Cape Tribulation (Mars)

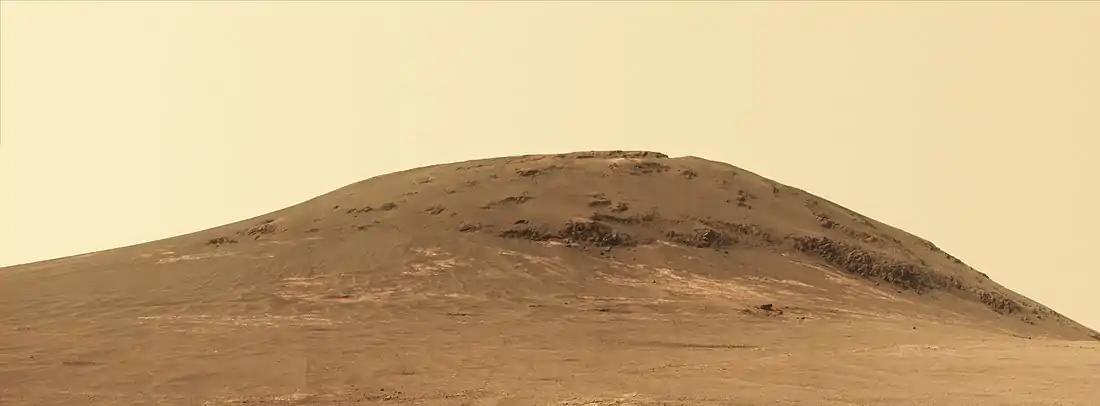
Looking north at the southern end of Cape Tribulation (MER-B, 2017)

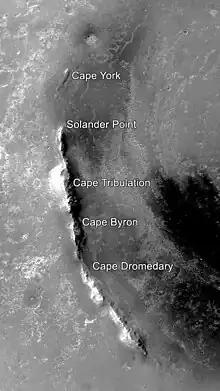
Annotated map with location of Cape Tribulation, on Endeavour crater's western rim

Cape Tribulation is a section of the Western rim of Endeavour crater on the planet Mars. The MER-B "Opportunity" rover spent 30 months exploring Cape Tribulation from 2014 to 2017. The top of Cape Tribulation is about higher than the plains that surround the crater.